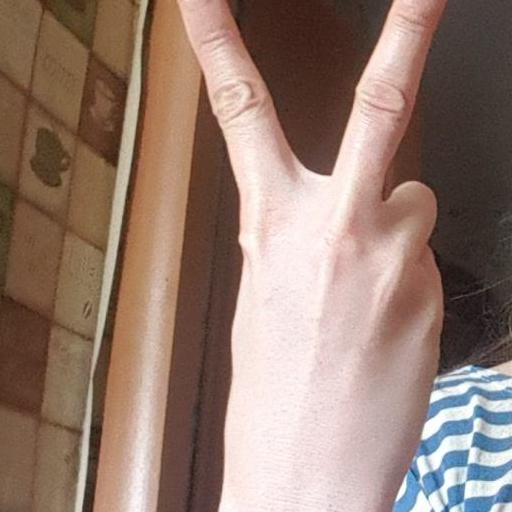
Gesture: peace_inverted